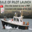
Label: ship